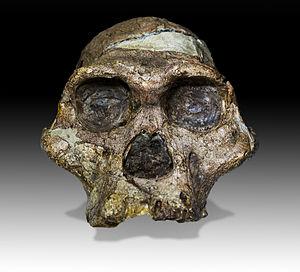
Le crâne original entier (sans les dents supérieures et la mâchoire inférieure) de «
Les Australopithèques forment un genre éteint d'hominines ayant vécu en Afrique entre environ 4,2 et 2 millions d'années avant le présent. Le genre Australopithecus a été créé en 1925 par Raymond Dart après la découverte de l'Enfant de Taung en 1924 en Afrique du Sud.
« Jamais sans doute dans l’histoire […] le thème du progrès n’a à ce point interrogé l’humanité dans son ensemble et l’humanité propre à chaque individu. »
Sterkfontein est un site préhistorique constitué d'un ensemble de grottes situé dans la province du Gauteng, au nord-ouest de Johannesbourg, près de Krugersdorp, en Afrique du Sud. Le site a livré de nombreux fossiles d'Australopithèques et des vestiges lithiques du Paléolithique archaïque.
Cet article traite de l’histoire évolutive de la lignée humaine entre 3 et 2,5 millions d’années avant le présent. Durant cette période, la lignée des Australopithèques semble donner naissance en Afrique de l'Est à deux nouvelles lignées empruntant des voies écologiques divergentes, les Paranthropes et les Humains. En fin de période apparait l'industrie lithique oldowayenne.
Mrs. Ples est le surnom donné à un crâne fossile de l'espèce Australopithecus africanus, découvert en 1947 en Afrique du Sud par les paléoanthropologues Robert Broom et John T. Robinson. Répertorié sous la cote STS-5, il s'agit du crâne le plus complet de son espèce découvert à ce jour en Afrique du Sud.
L'histoire évolutive de la lignée humaine est le processus évolutif conduisant à l'apparition du genre Homo, puis à celle d'Homo sapiens et de l'Homme moderne.
Cet article traite de l’histoire évolutive de la lignée humaine entre 2,5 et 2 millions d’années avant le présent. Cette période est celle de l'émergence des deux plus anciennes espèces du genre Homo décrites à ce jour, Homo rudolfensis et Homo habilis, dont les fossiles ont été trouvés depuis 1960 en Afrique de l'Est. Les outils lithiques de cette époque se rattachent à l'Oldowayen.